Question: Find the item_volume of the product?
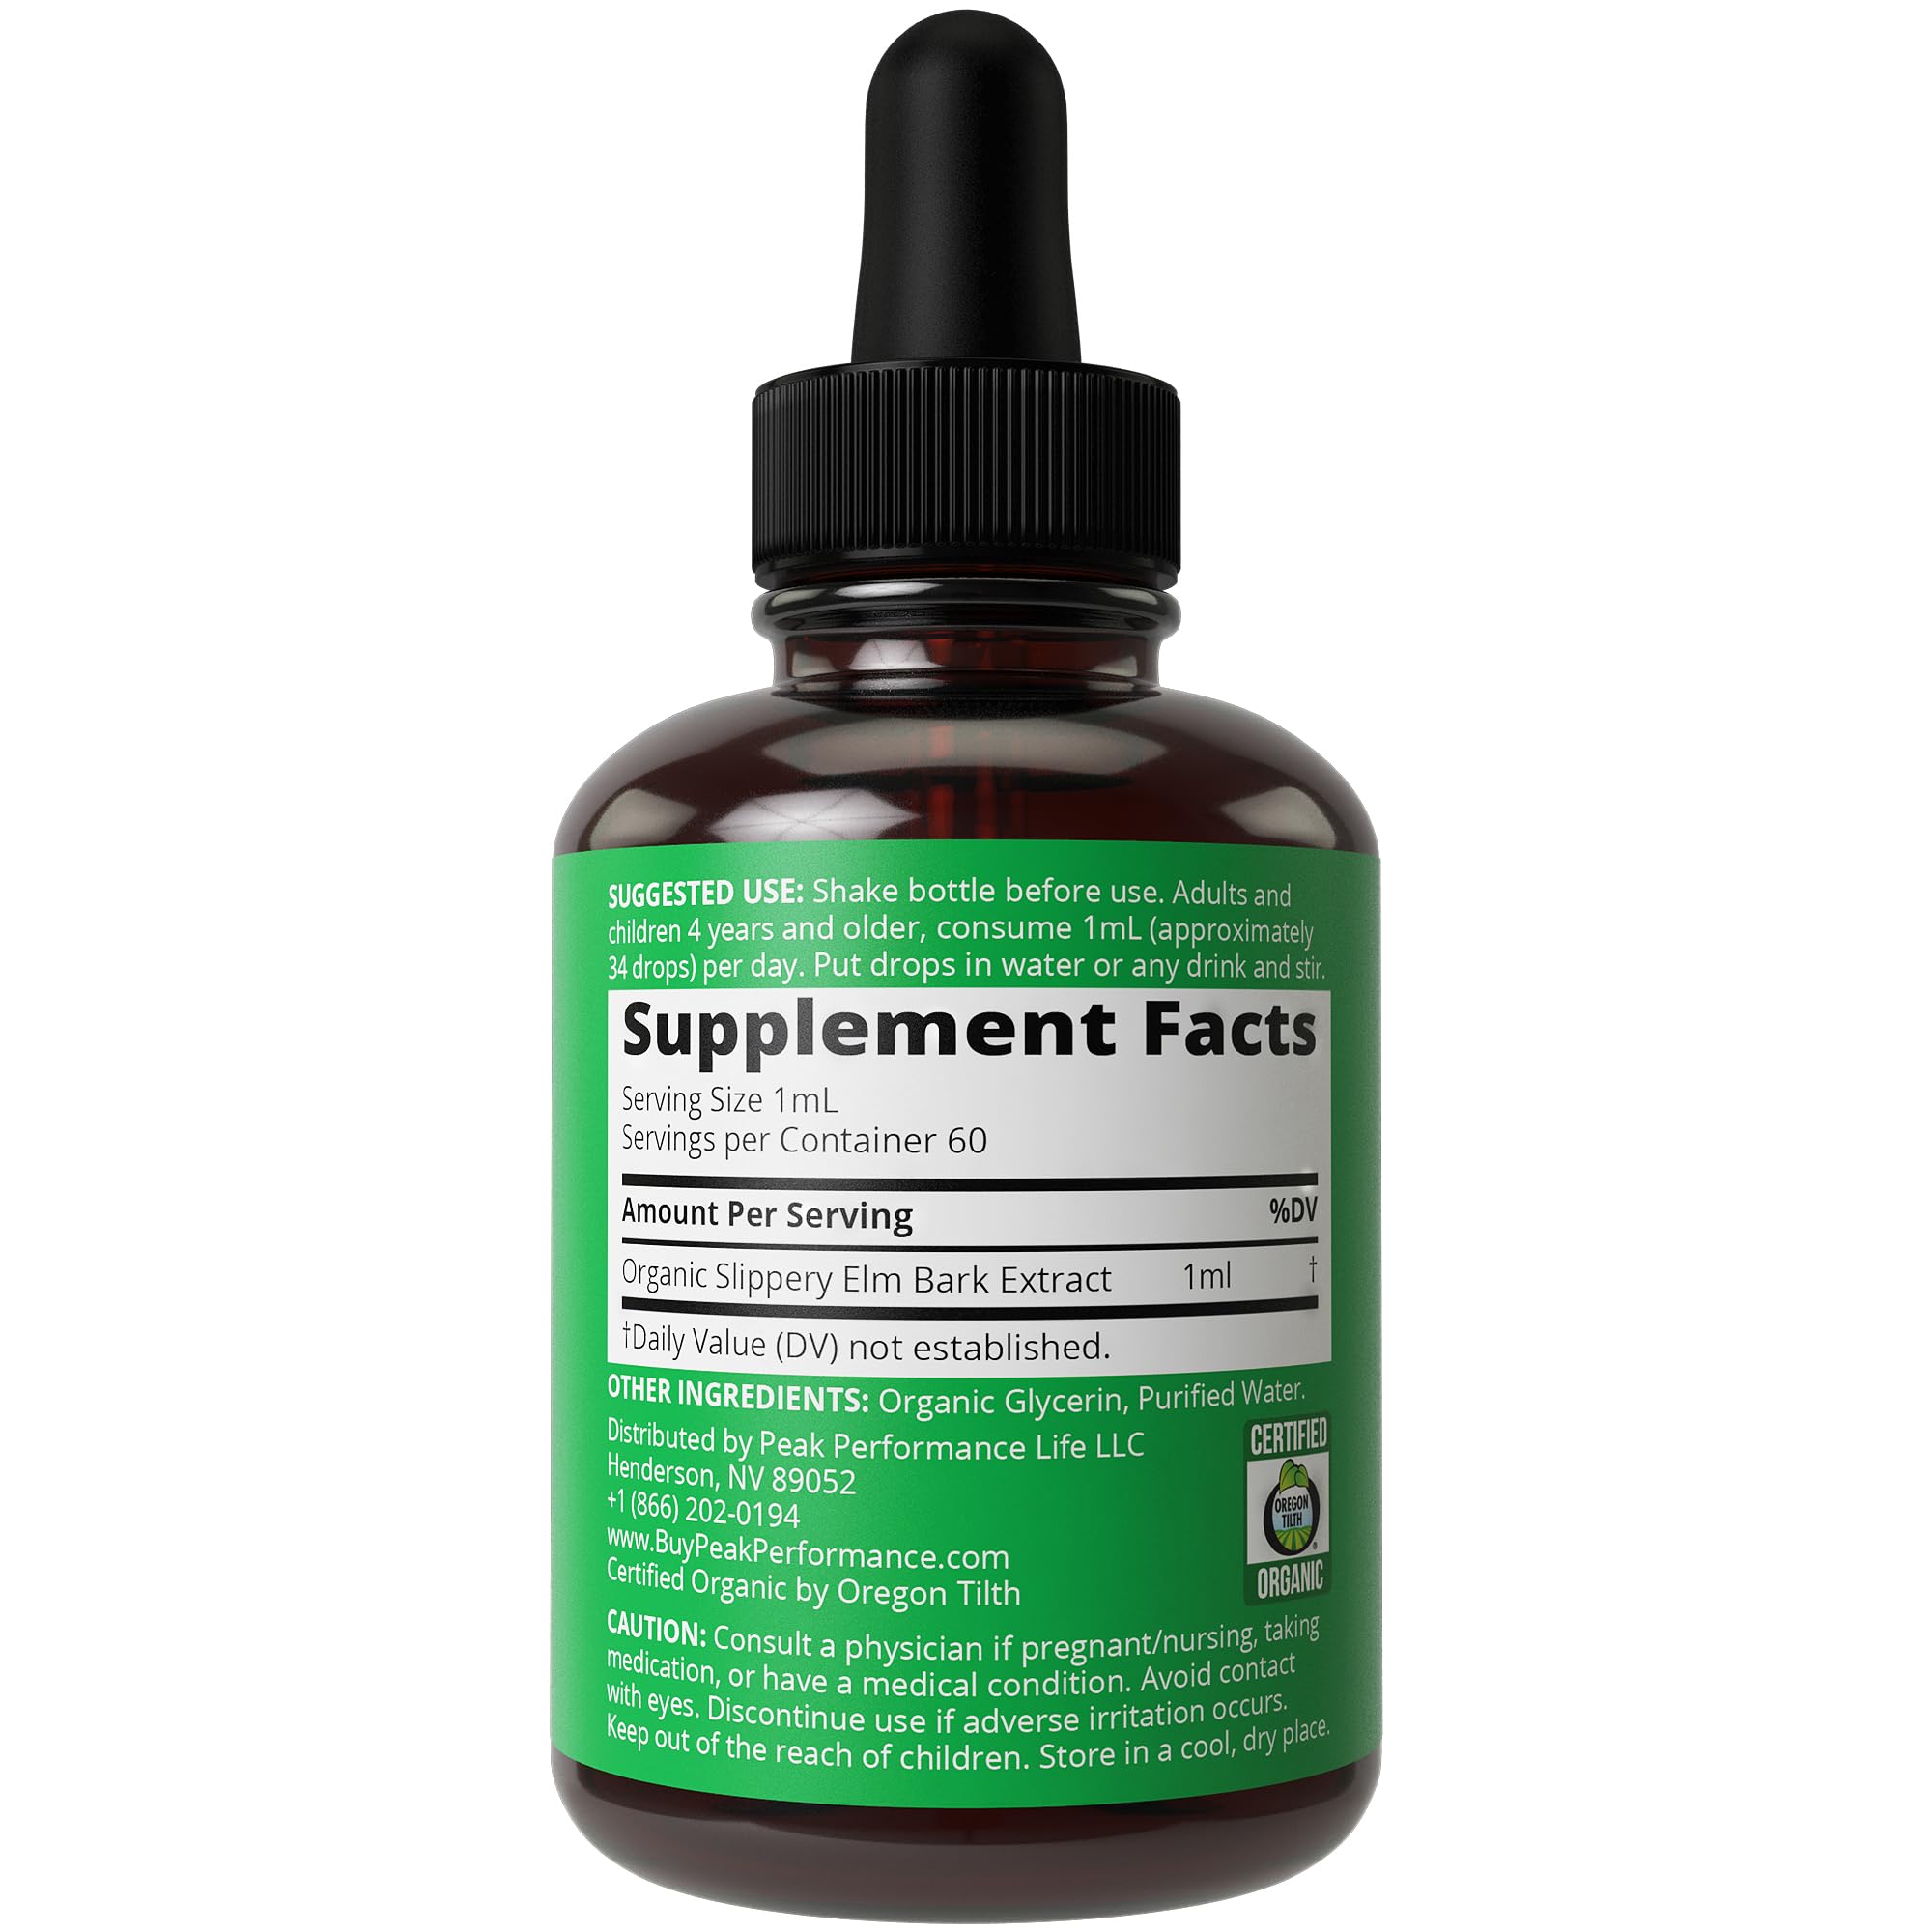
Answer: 1.0 millilitre